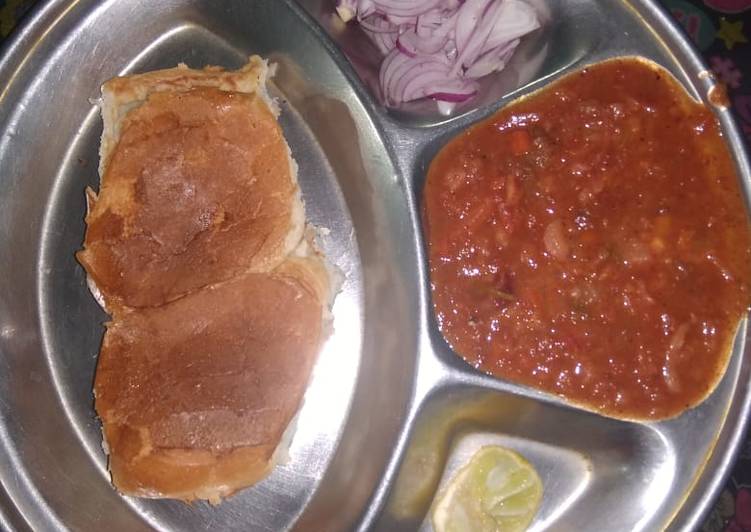
Dish: pav_bhaji